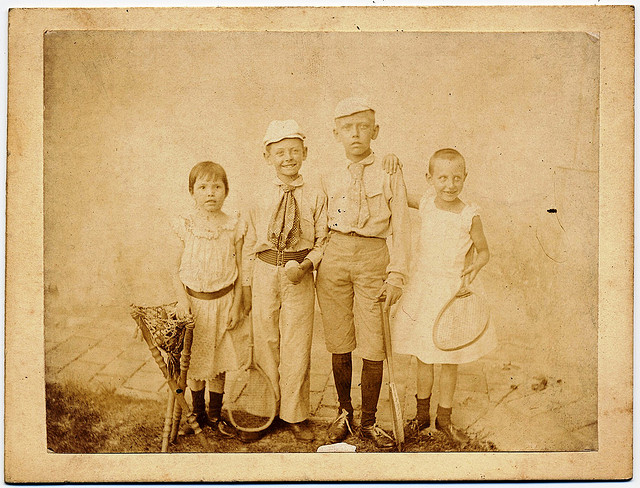
những cô bé và cậu bé đang đứng cạnh nhau ở cạnh cái rổ bóng tennis